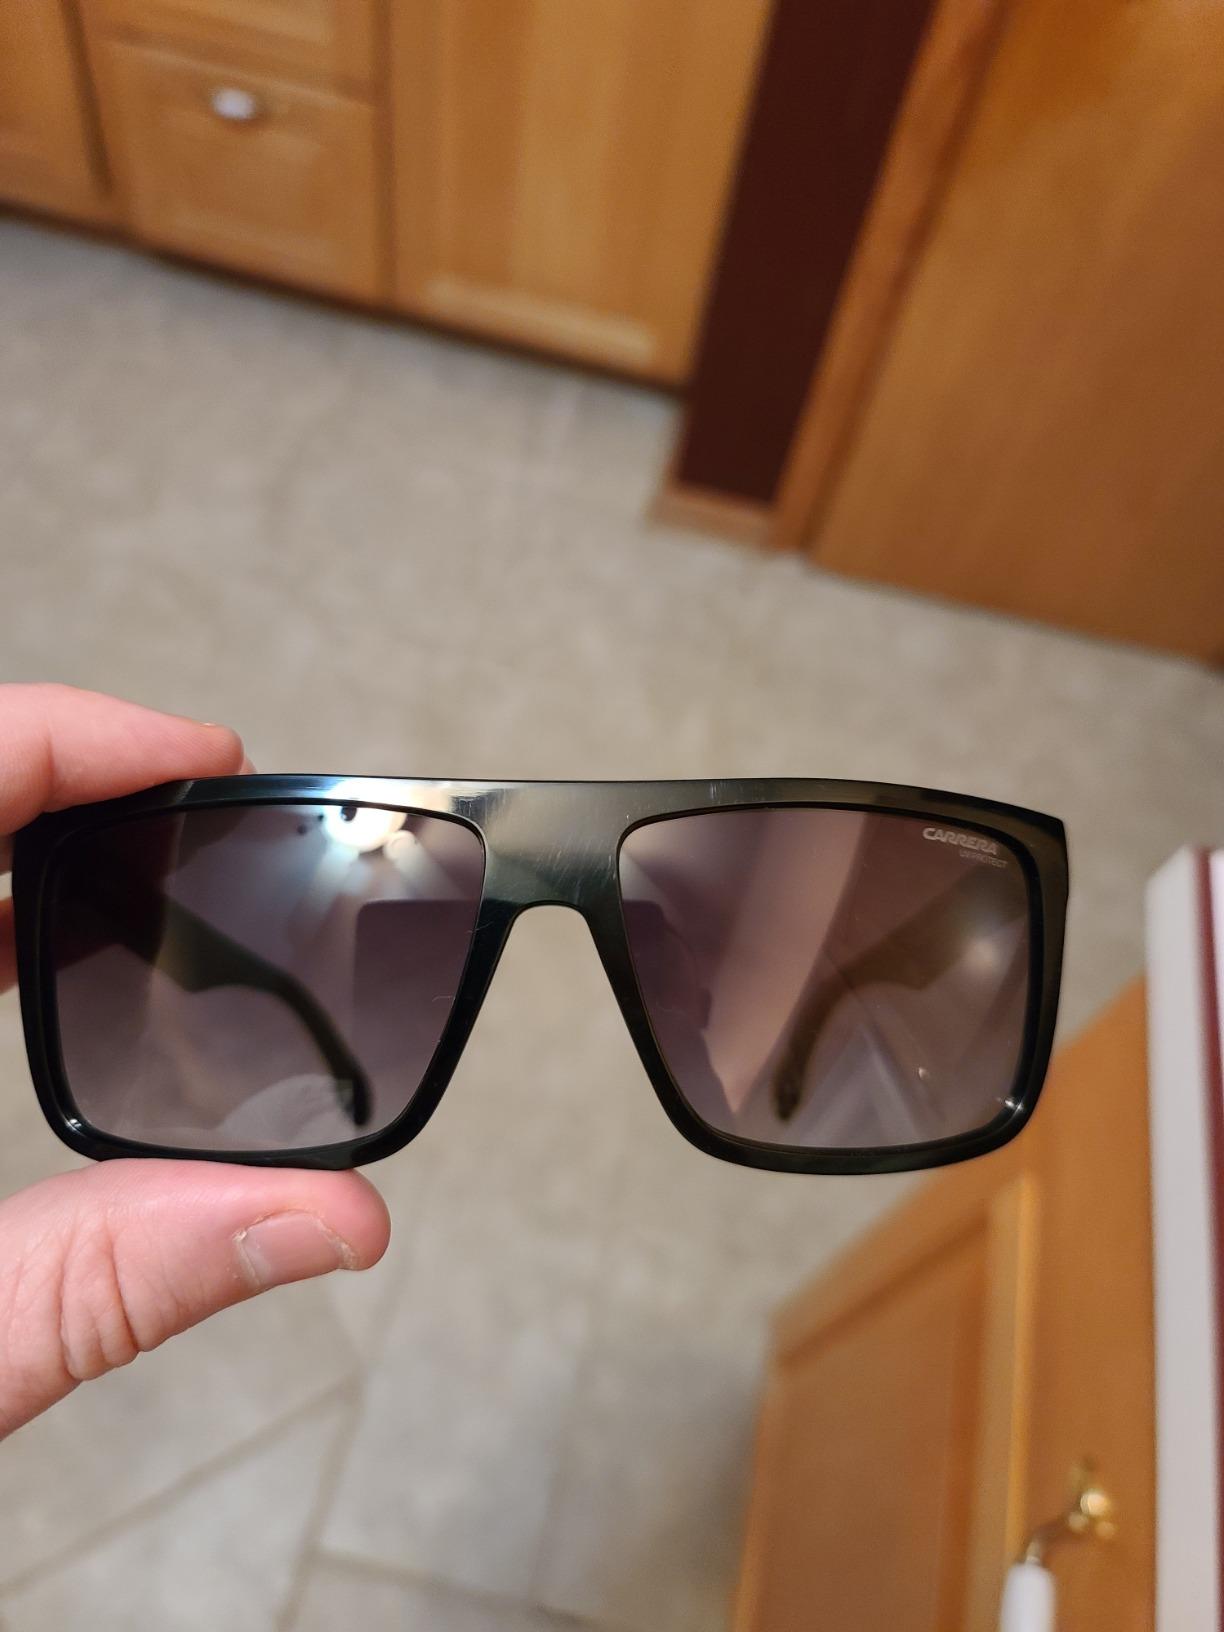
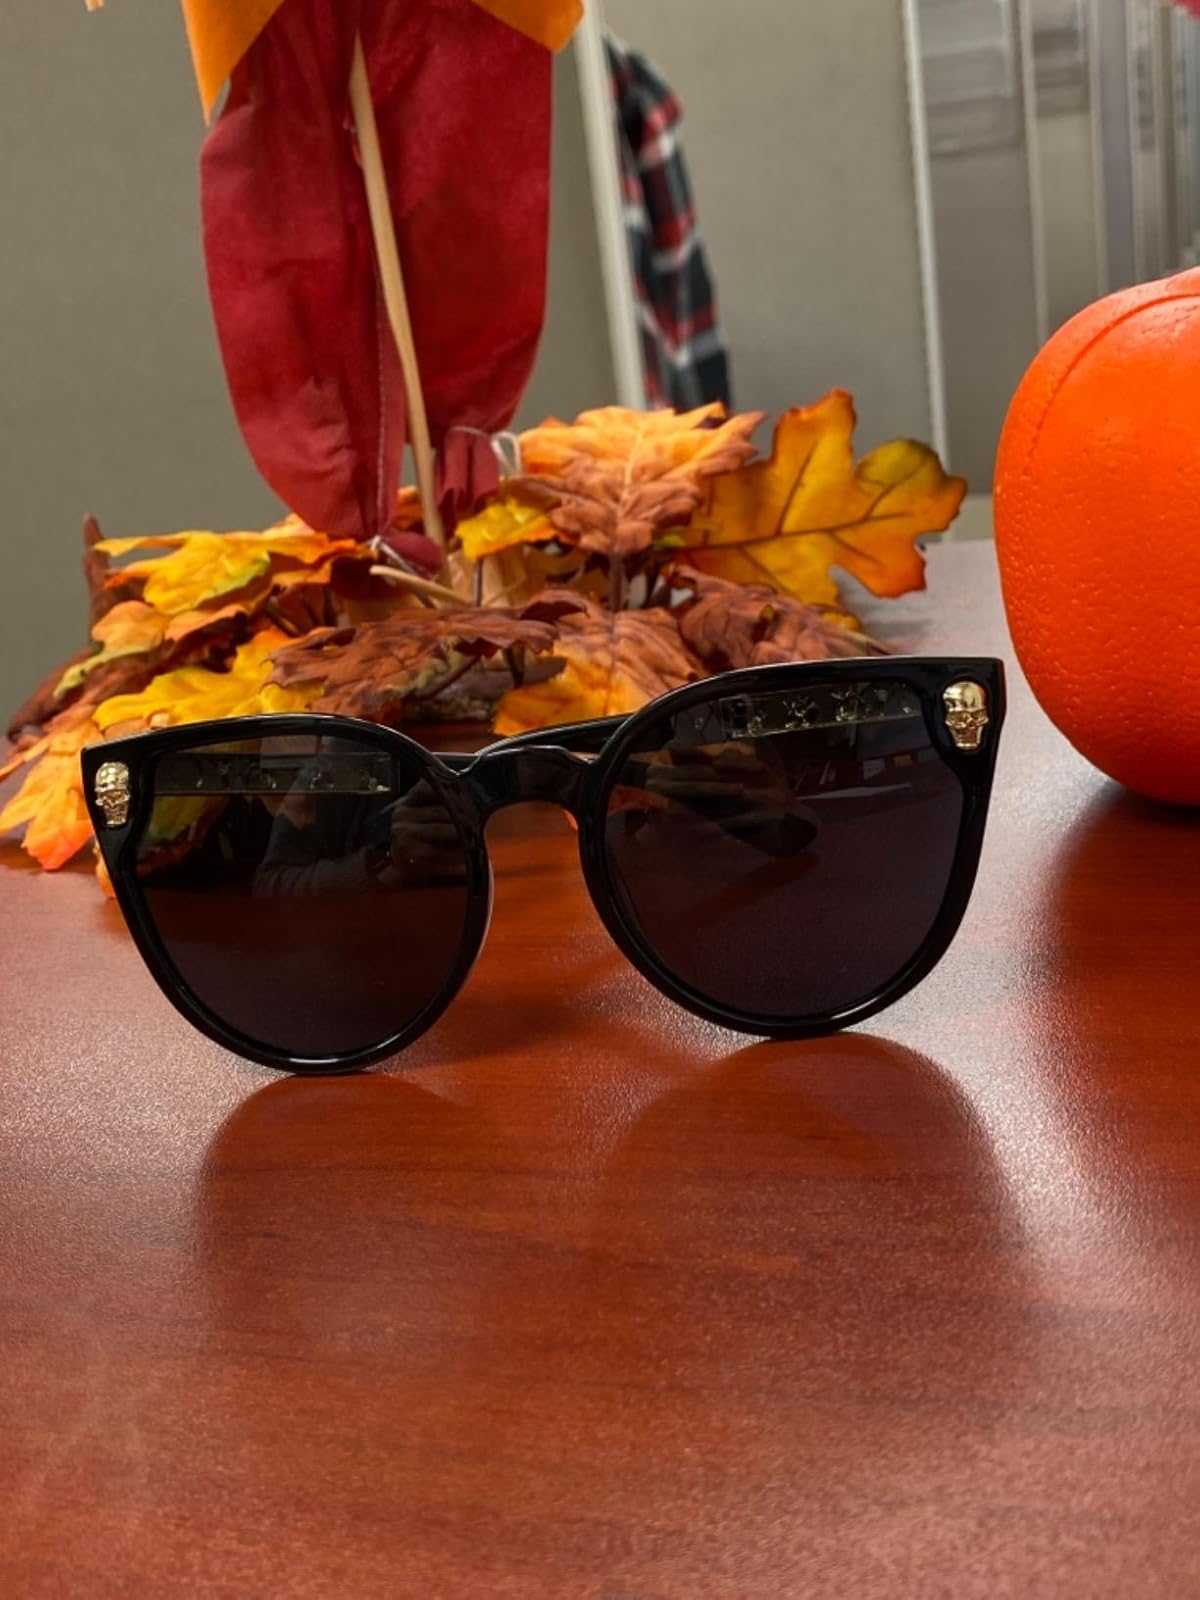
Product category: accessories_sunglasses
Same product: no